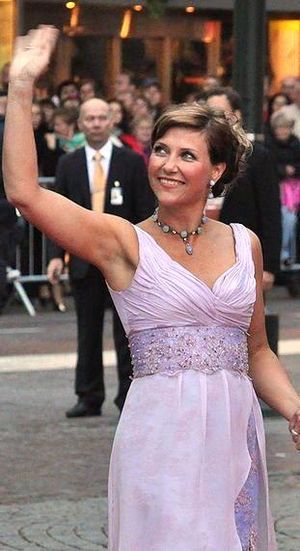
Märtha Louise af Norge
Prinsesse Märtha Louise i 2010.
Prinsesse Märtha Louise er en norsk prinsesse.